Super Dodge Ball (Neo Geo)

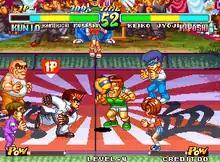
Gameplay screenshot

The rules of the game are similar to that of the original arcade version of "Super Dodge Ball". Two teams battle each other out, with each team restricted to their side of the court, attacking each other with a ball, until all the members of one team are all eliminated. This time, teams are composed of only three members: a captain and two teammates. When a character's vitality gauge runs out completely, instead of being eliminated completely from the match, they are moved to the opposing team's outfield, where they can still assist their remaining teammates by attacking them from within the opposing side of the court. The Power Shots in the game are now performed by inputting fighting game-style commands. The captains in each team have two Power Shots, a Counter Shot, a Special Pass, and a Super Power Shot that can only be performed when the team's power gauge is completely filled. The generic teammates only have one power shot each.